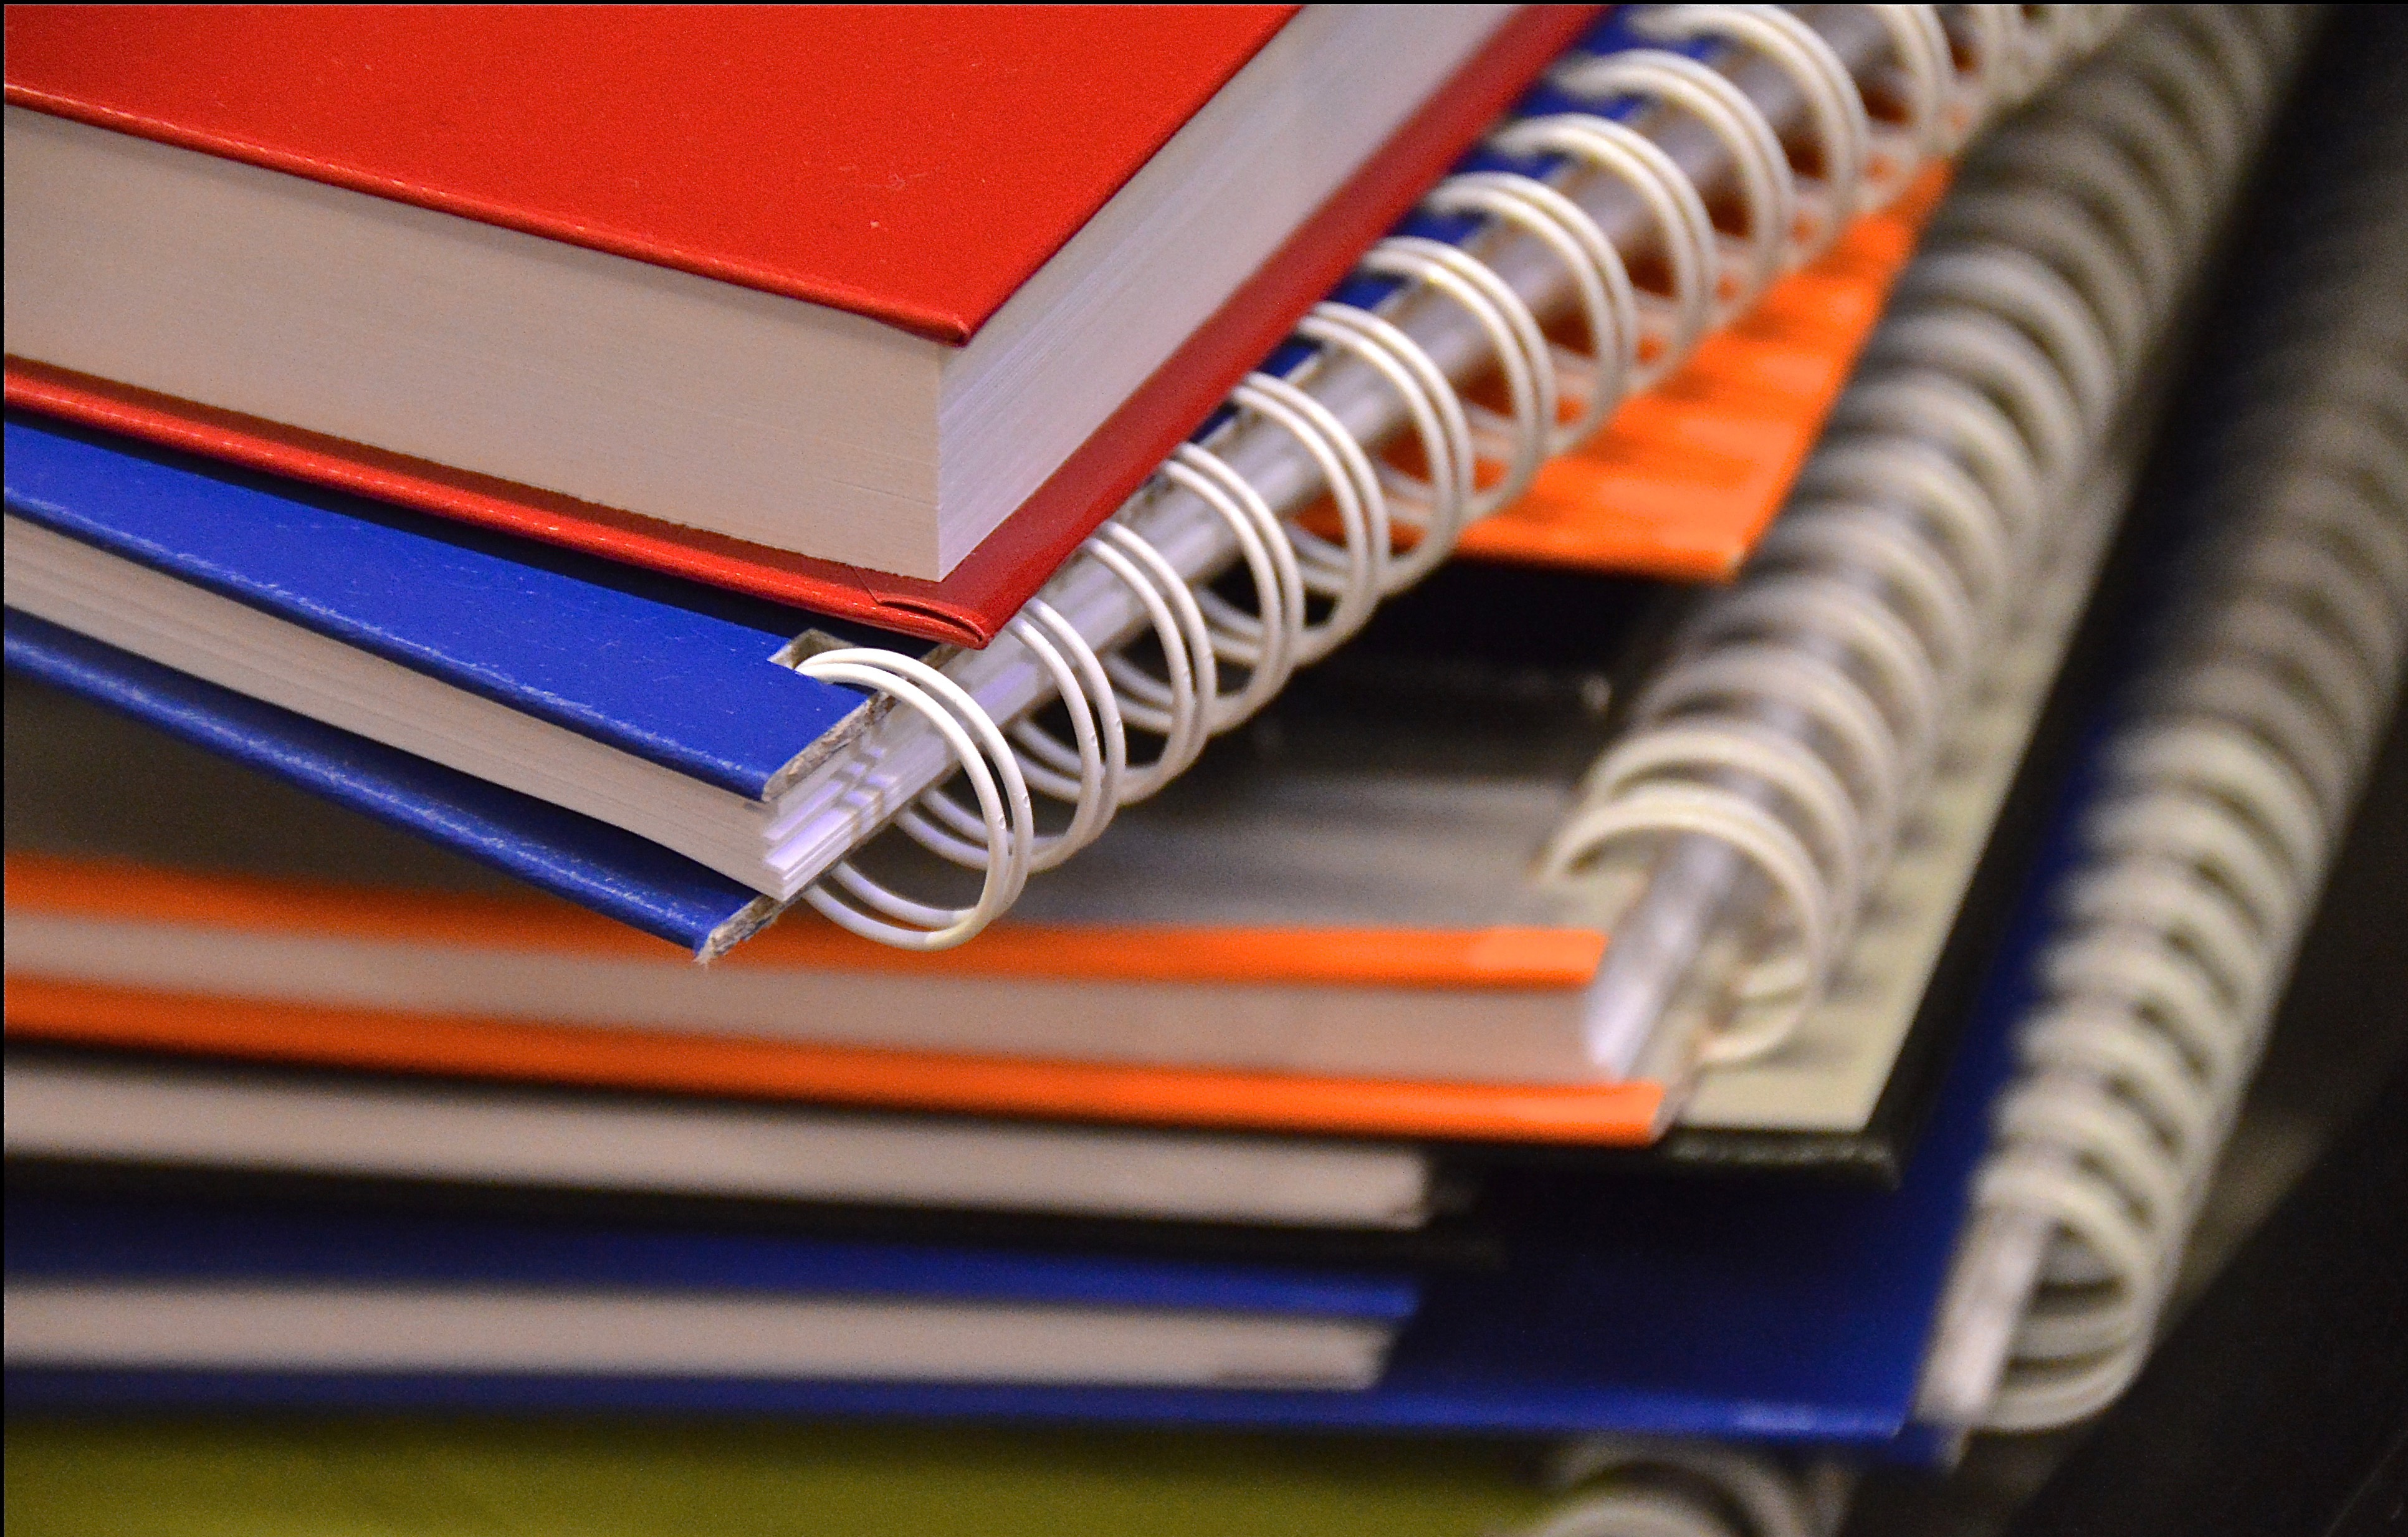
technology, notepad, office, block, leave, ring binder, personal computer hardware